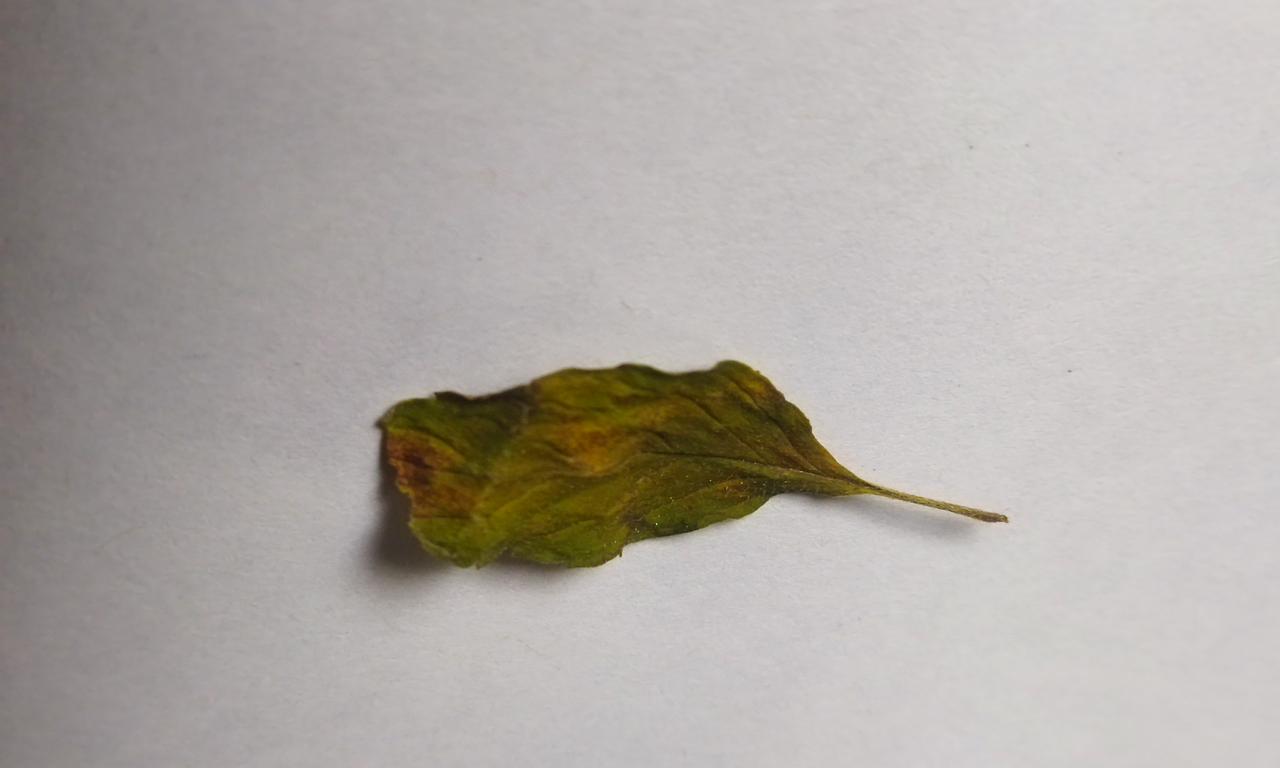
Label: Spoiled